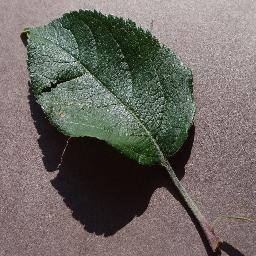
Label: Apple___healthy